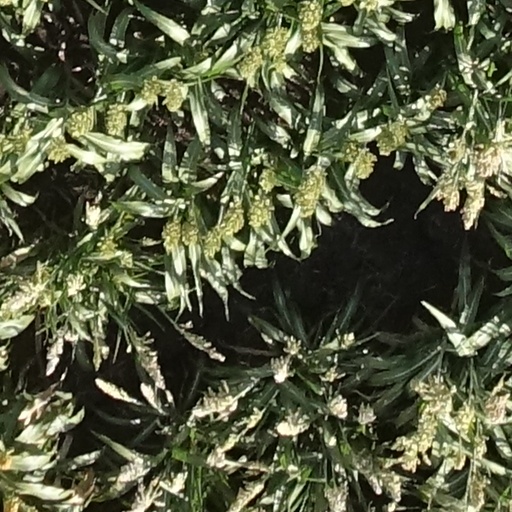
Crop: sorghum